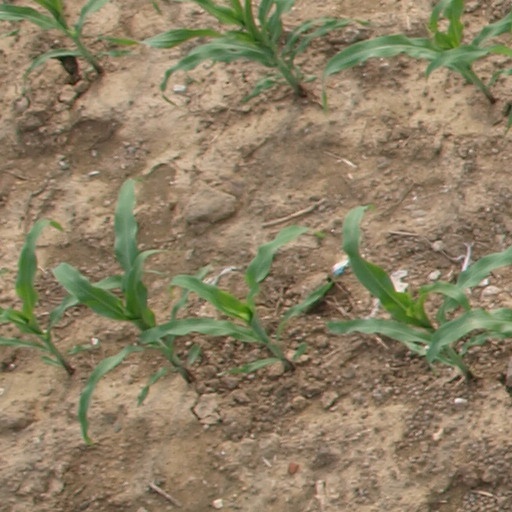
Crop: maize; corn